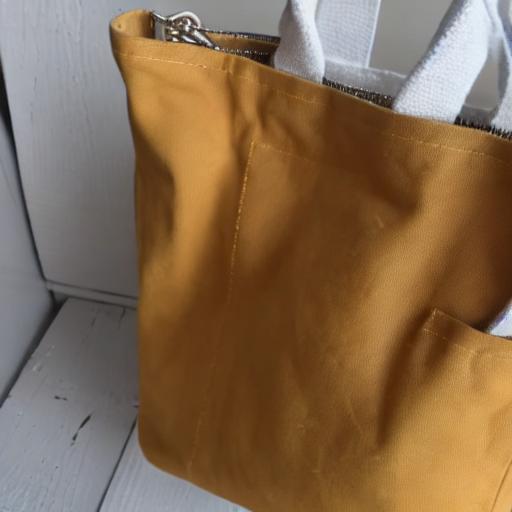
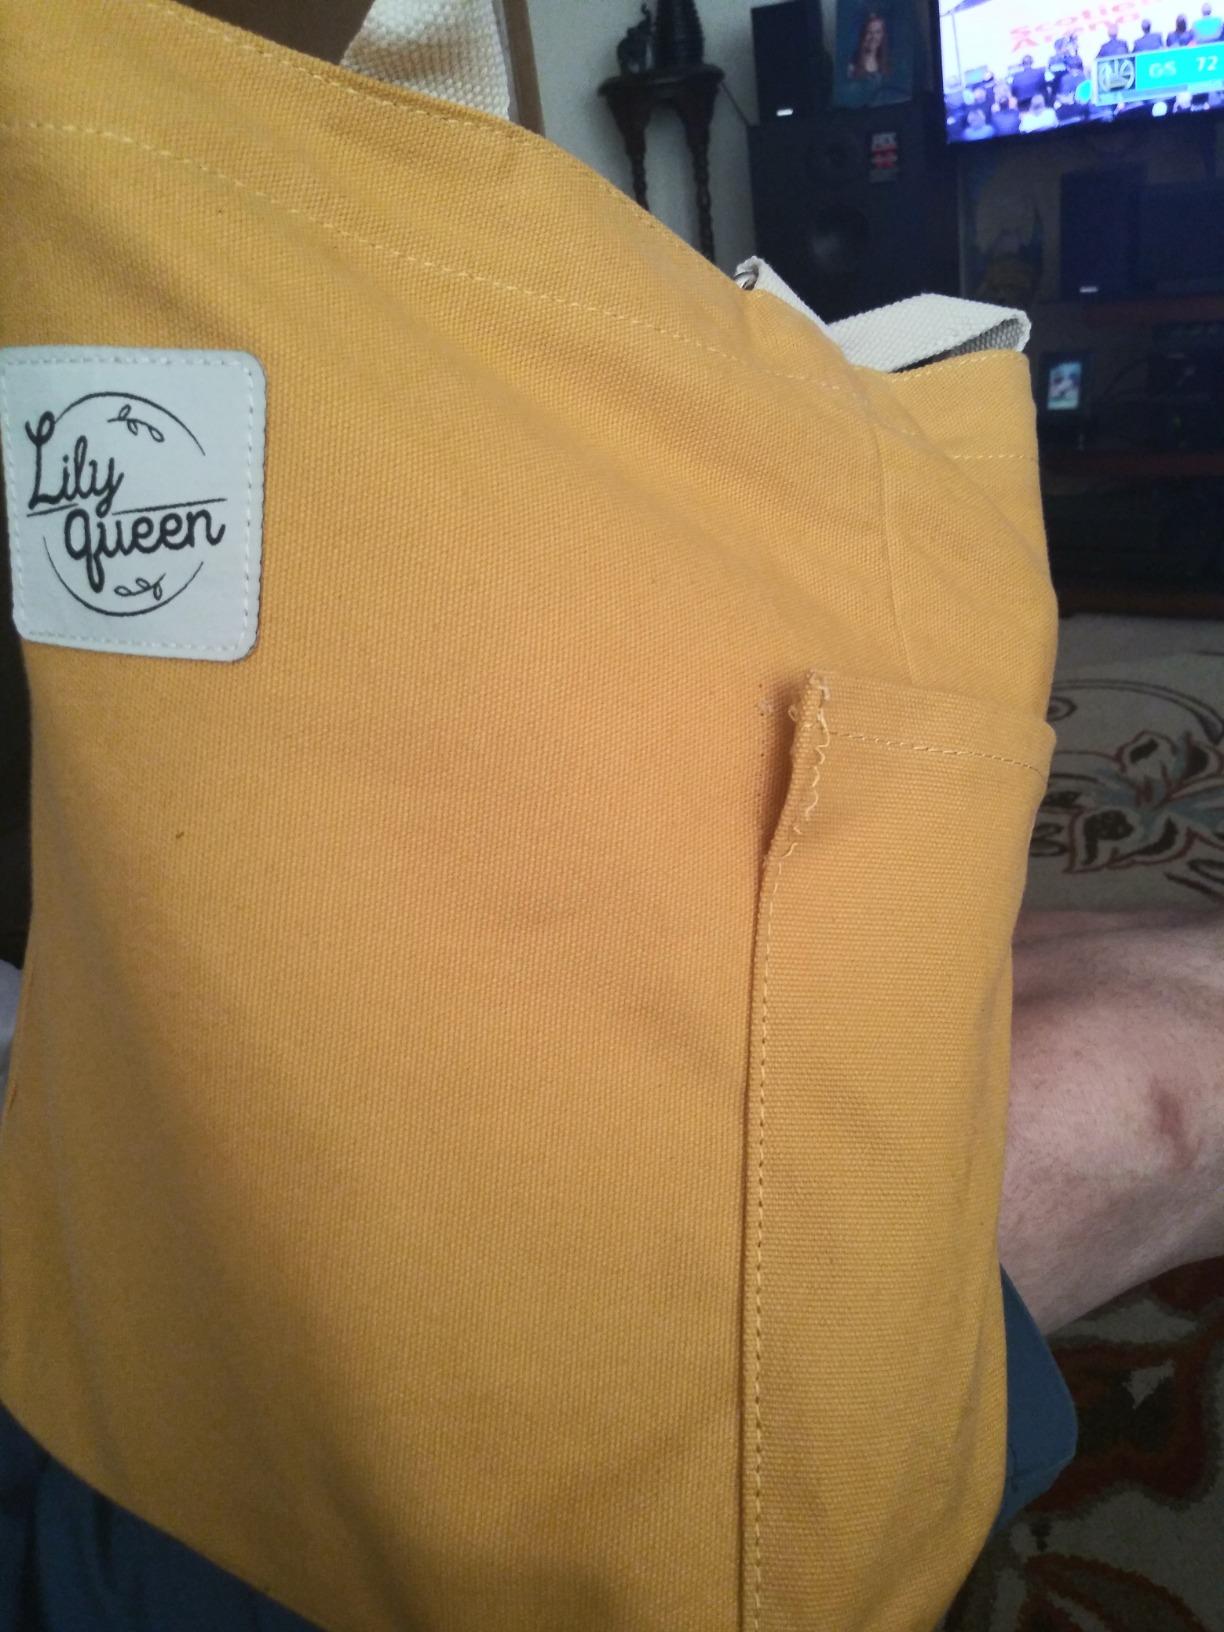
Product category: accessories_handbag
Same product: no